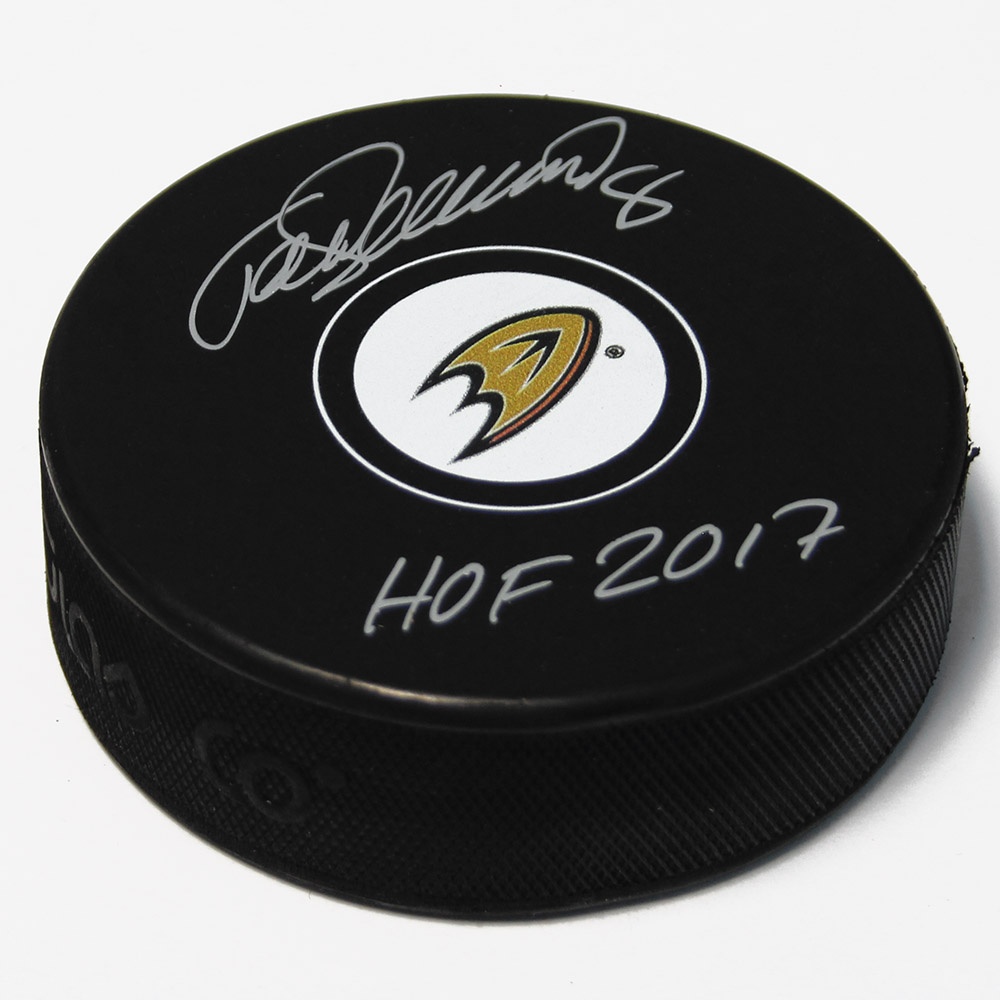
Teemu Selanne Anaheim Ducks Signed Hockey Puck with HOF Note
This Anaheim Ducks Hockey Puck has been hand signed by Teemu Selanne. AJ Sports guarantees this autograph with a Certificate of Authenticity and tamper resistant hologram from AJ Sports.
Brand: AJ Sports
Category: Sporting Goods > Athletics > Figure Skating & Hockey > Hockey Balls & Pucks > Hockey Pucks